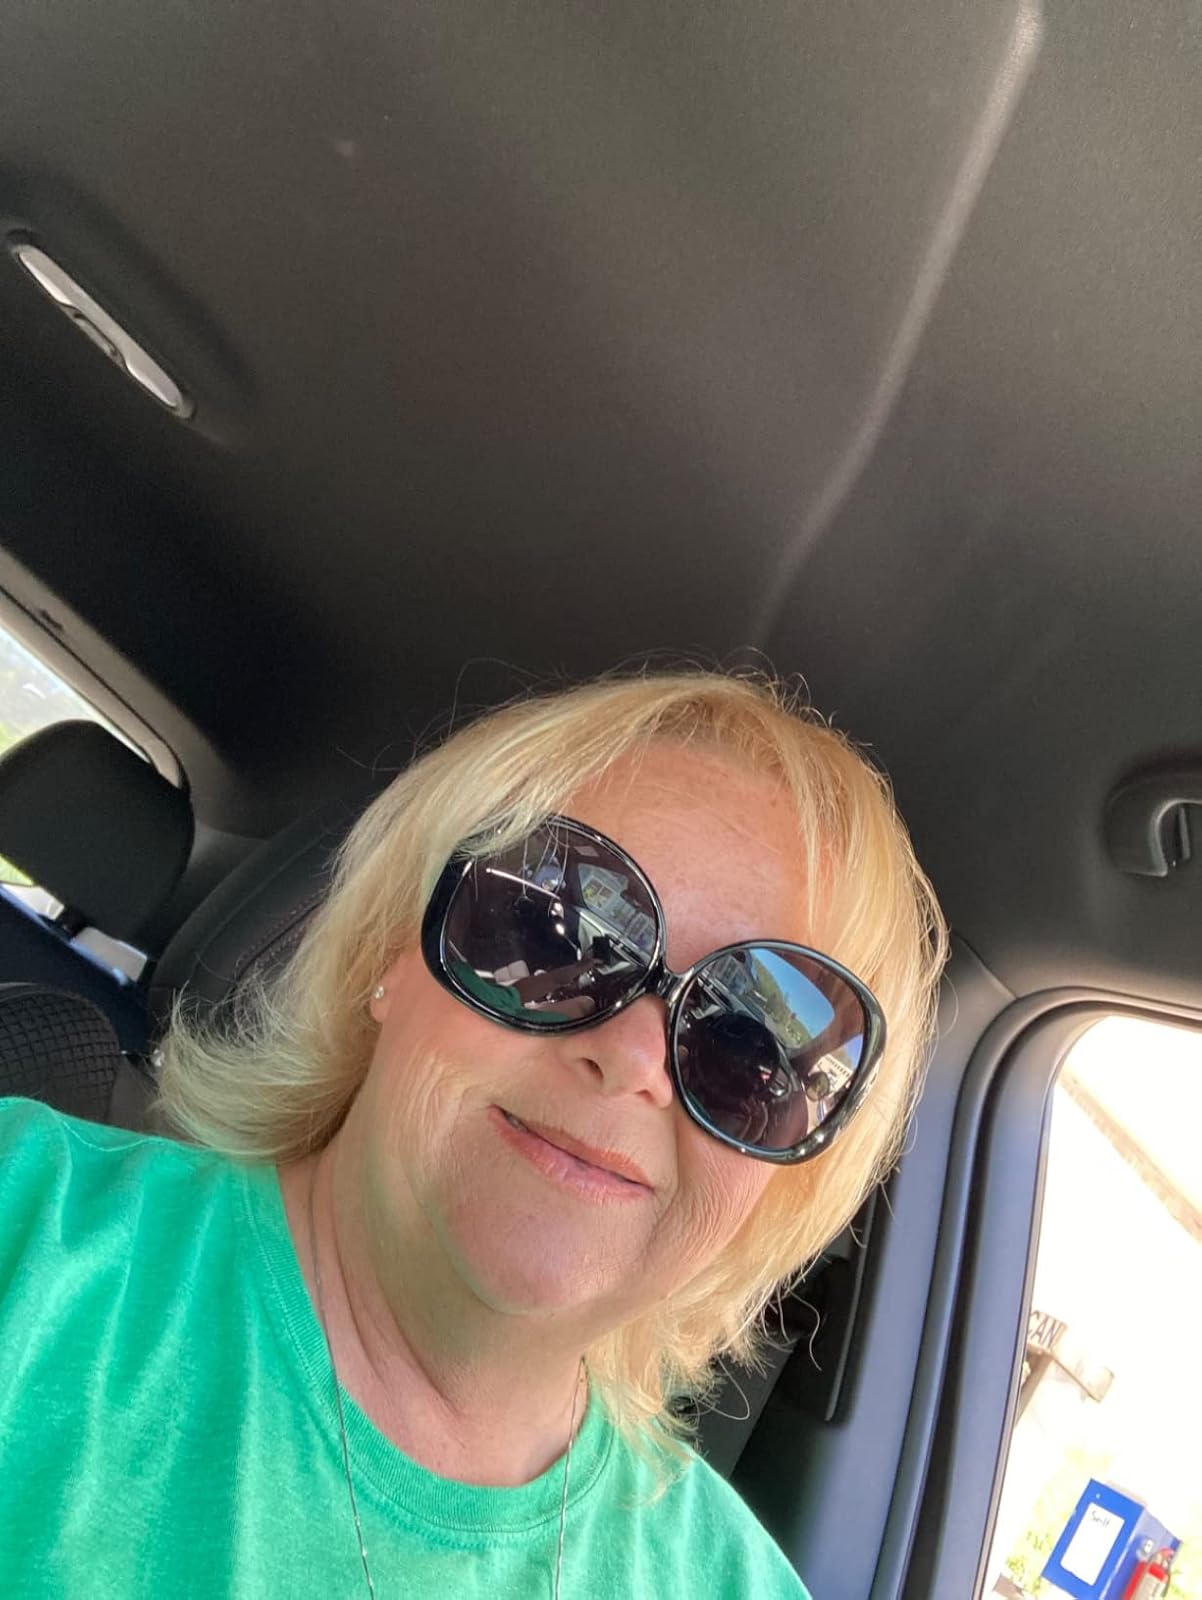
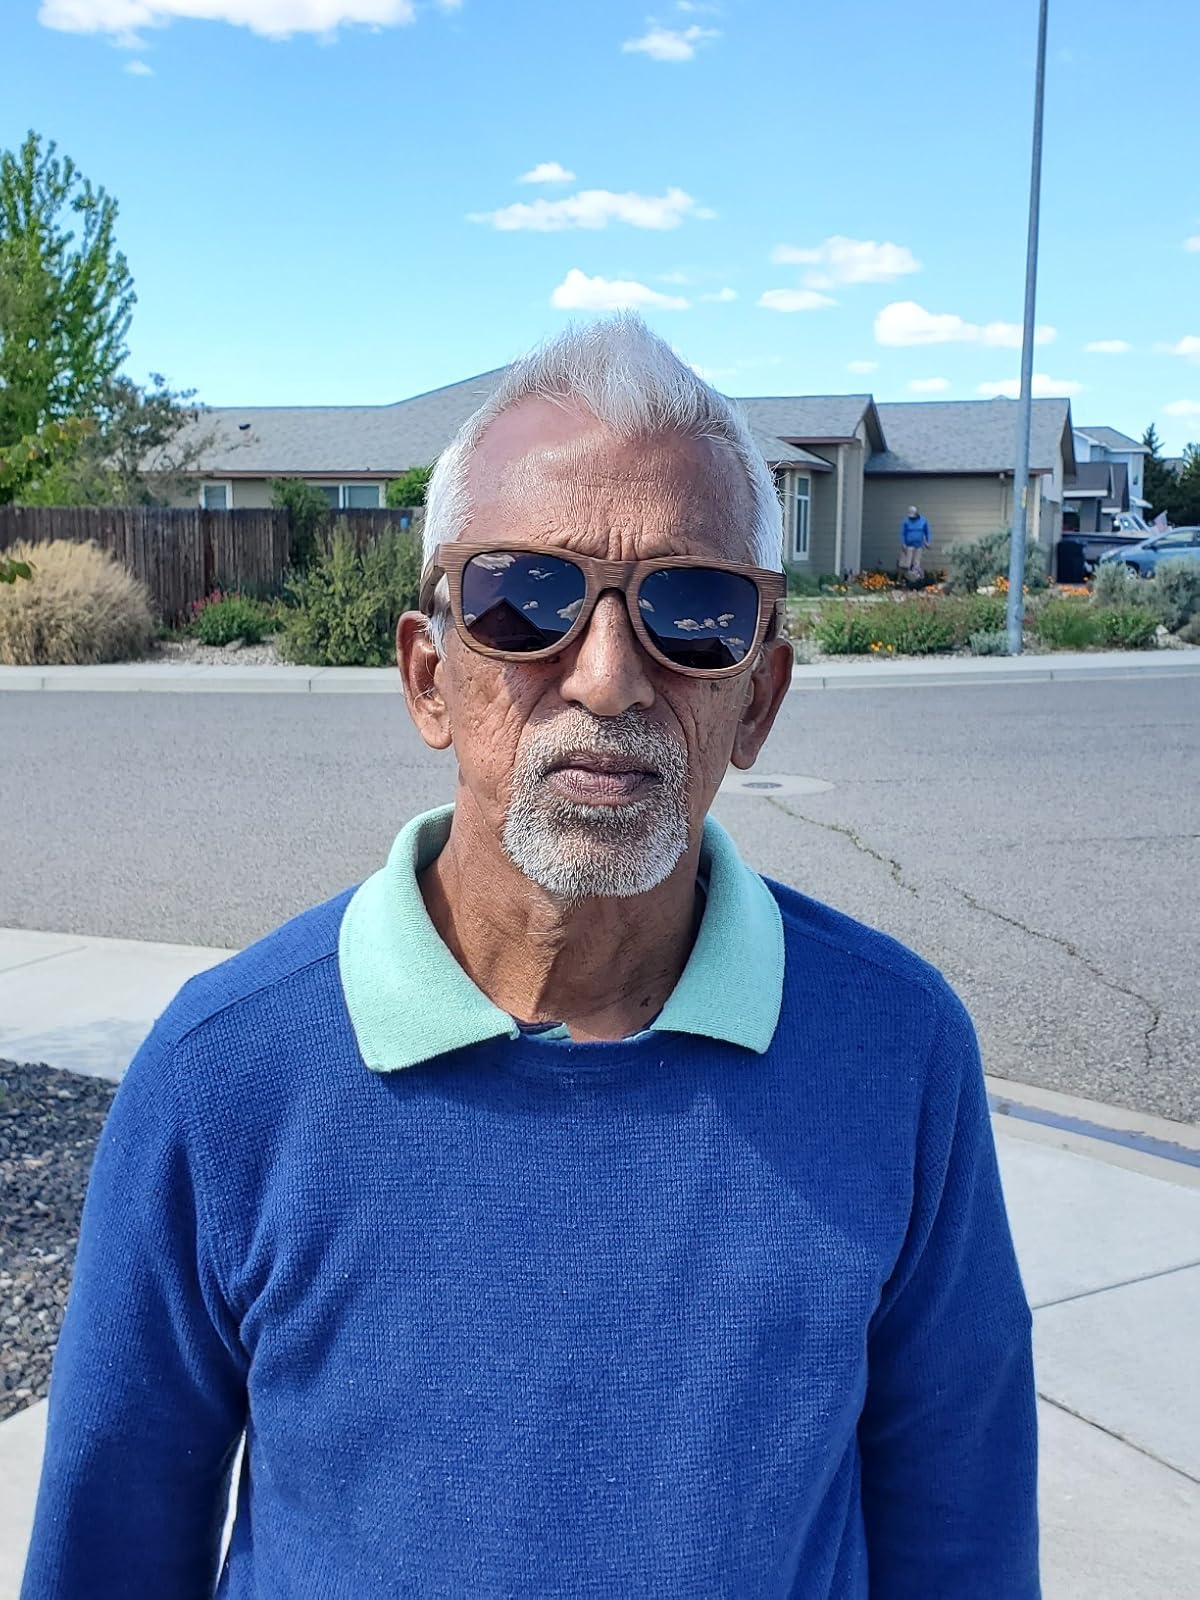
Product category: accessories_sunglasses
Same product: no